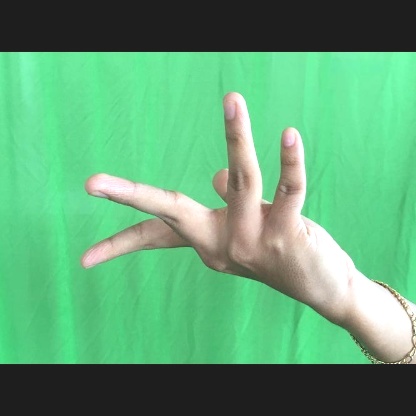
Mudra: Alapadmam